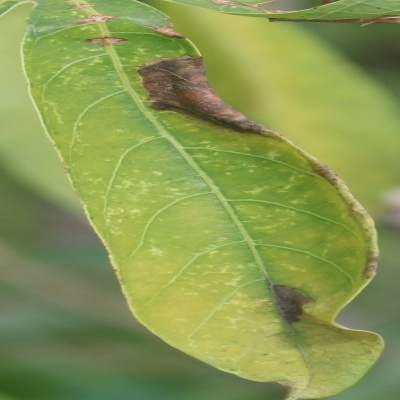
Crop: Cassava
Condition: bacterial blight